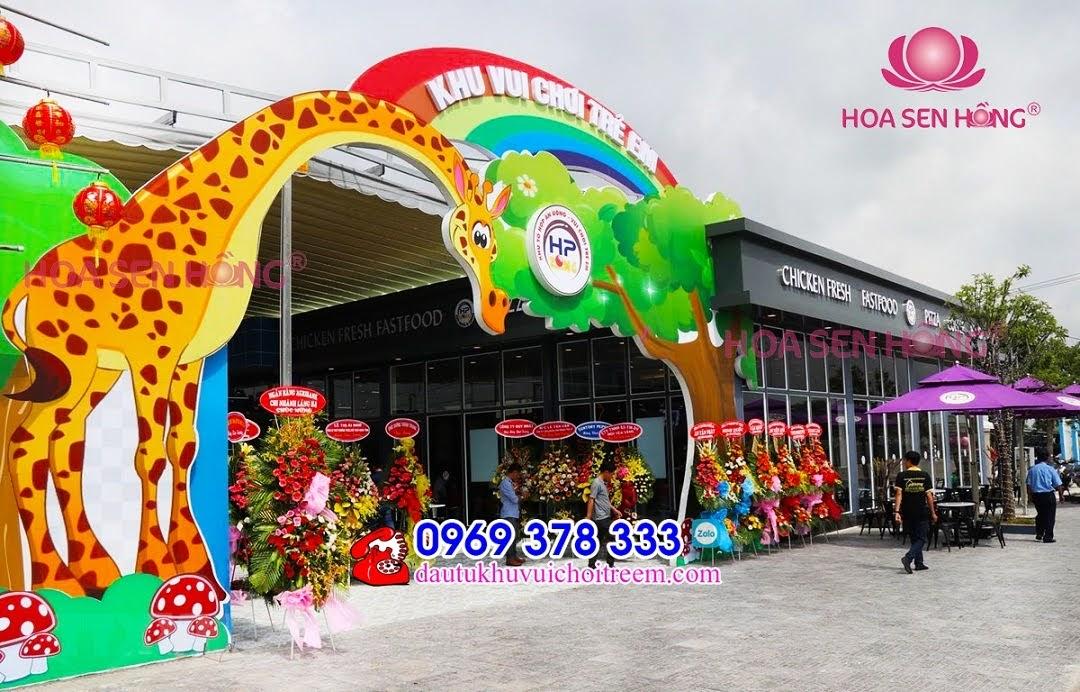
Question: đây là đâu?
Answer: đây là khu vui chơi trẻ em